Paul Molitor

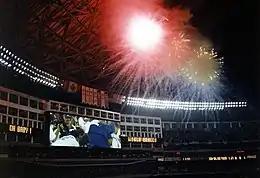
Fireworks after the 1993 World Series win

Although Molitor wanted to remain with Milwaukee when he became a free agent after the 1992 season, the franchise offered him a one-year contract with a $900,000 pay cut (to $2.5 million), while the Toronto Blue Jays offered a three-year, $13 million deal (equivalent to $ million in ), leading to his signing with the Blue Jays. Agent Ron Simon said, "I was also talking with Milwaukee, but it became clear to us that Milwaukee didn't have the same kind of interest in signing Molitor, perhaps because of their financial situation."